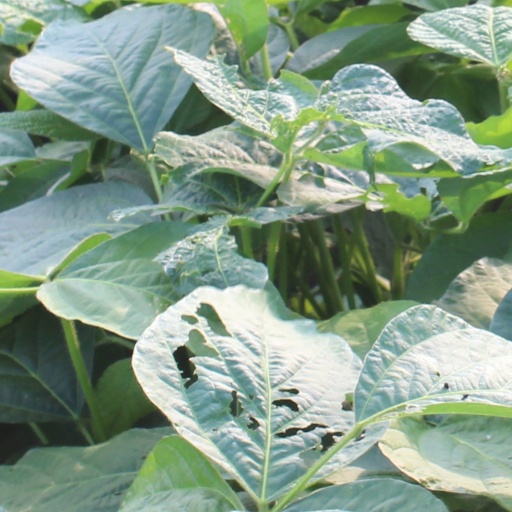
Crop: soybean